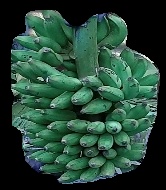
Variety: elakki-bale
Grade: grade1